Authon, Alpes-de-Haute-Provence

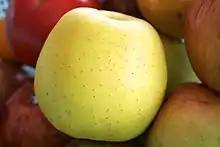
Golden delicious apple

Apples from Alpes de Haute-Durance received a Protected Geographical Indication which was published in the Official Journal of the European Union on 17 April 2010.